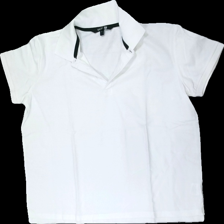
View: front
Type: Shirt
Category: Men
Brand: Not in the list
Brand text on label: Basic
Colors: White
Material: 100% Cotton
Cut: Regular, C-collar
Size: L
Season: All
Price range: 50-100
Recommended usage: Reuse